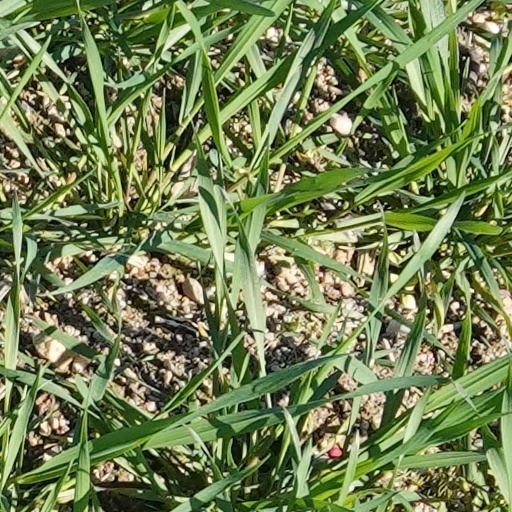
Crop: wheat